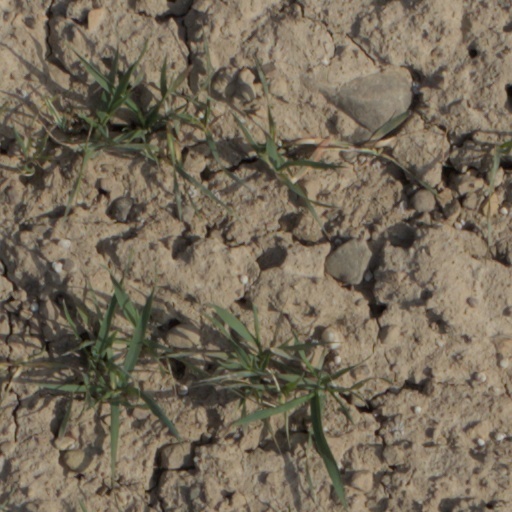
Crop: wheat